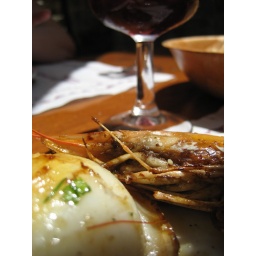
At a great, friendly tapas bar in Tossa de Mar: La Lluna, at the top of the hill in the medieval center.